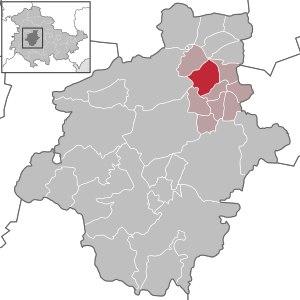
Molschleben est une commune allemande de l'arrondissement de Gotha en Thuringe, faisant partie de la communauté d'administration Nesseaue.